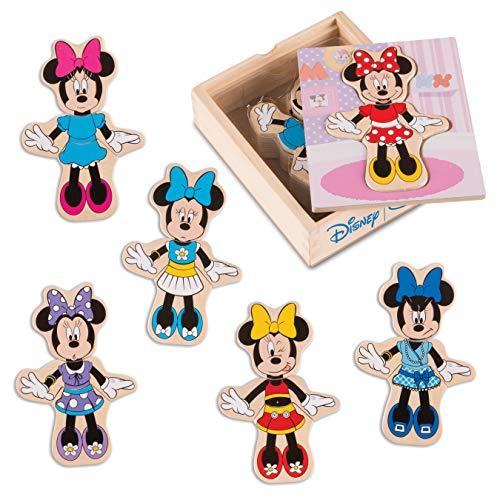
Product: Melissa & Doug Disney Minnie Mouse Mix and Match Dress-Up Wooden Play Set (18 Pieces, Great Gift for Girls and Boys - Best for 3, 4, 5, and 6 Year Olds)
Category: Toys & Games | Dress Up & Pretend Play | Pretend Play | Paper & Magnetic Dolls | Magnetic Dress-up Dolls
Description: MINNIE MOUSE DRESS-UP SET: Melissa and Doug Disney Minnie Mouse Mix and Match Dress-Up Wooden Play Set includes mix-and-match pieces to create and change looks.
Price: $11.99
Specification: ProductDimensions:1.6x5x5.8inches|ItemWeight:0.32ounces|ShippingWeight:8.8ounces(Viewshippingratesandpolicies)|ASIN:B00P2SL9YG|Itemmodelnumber:5792|Manufacturerrecommendedage:36months-6years